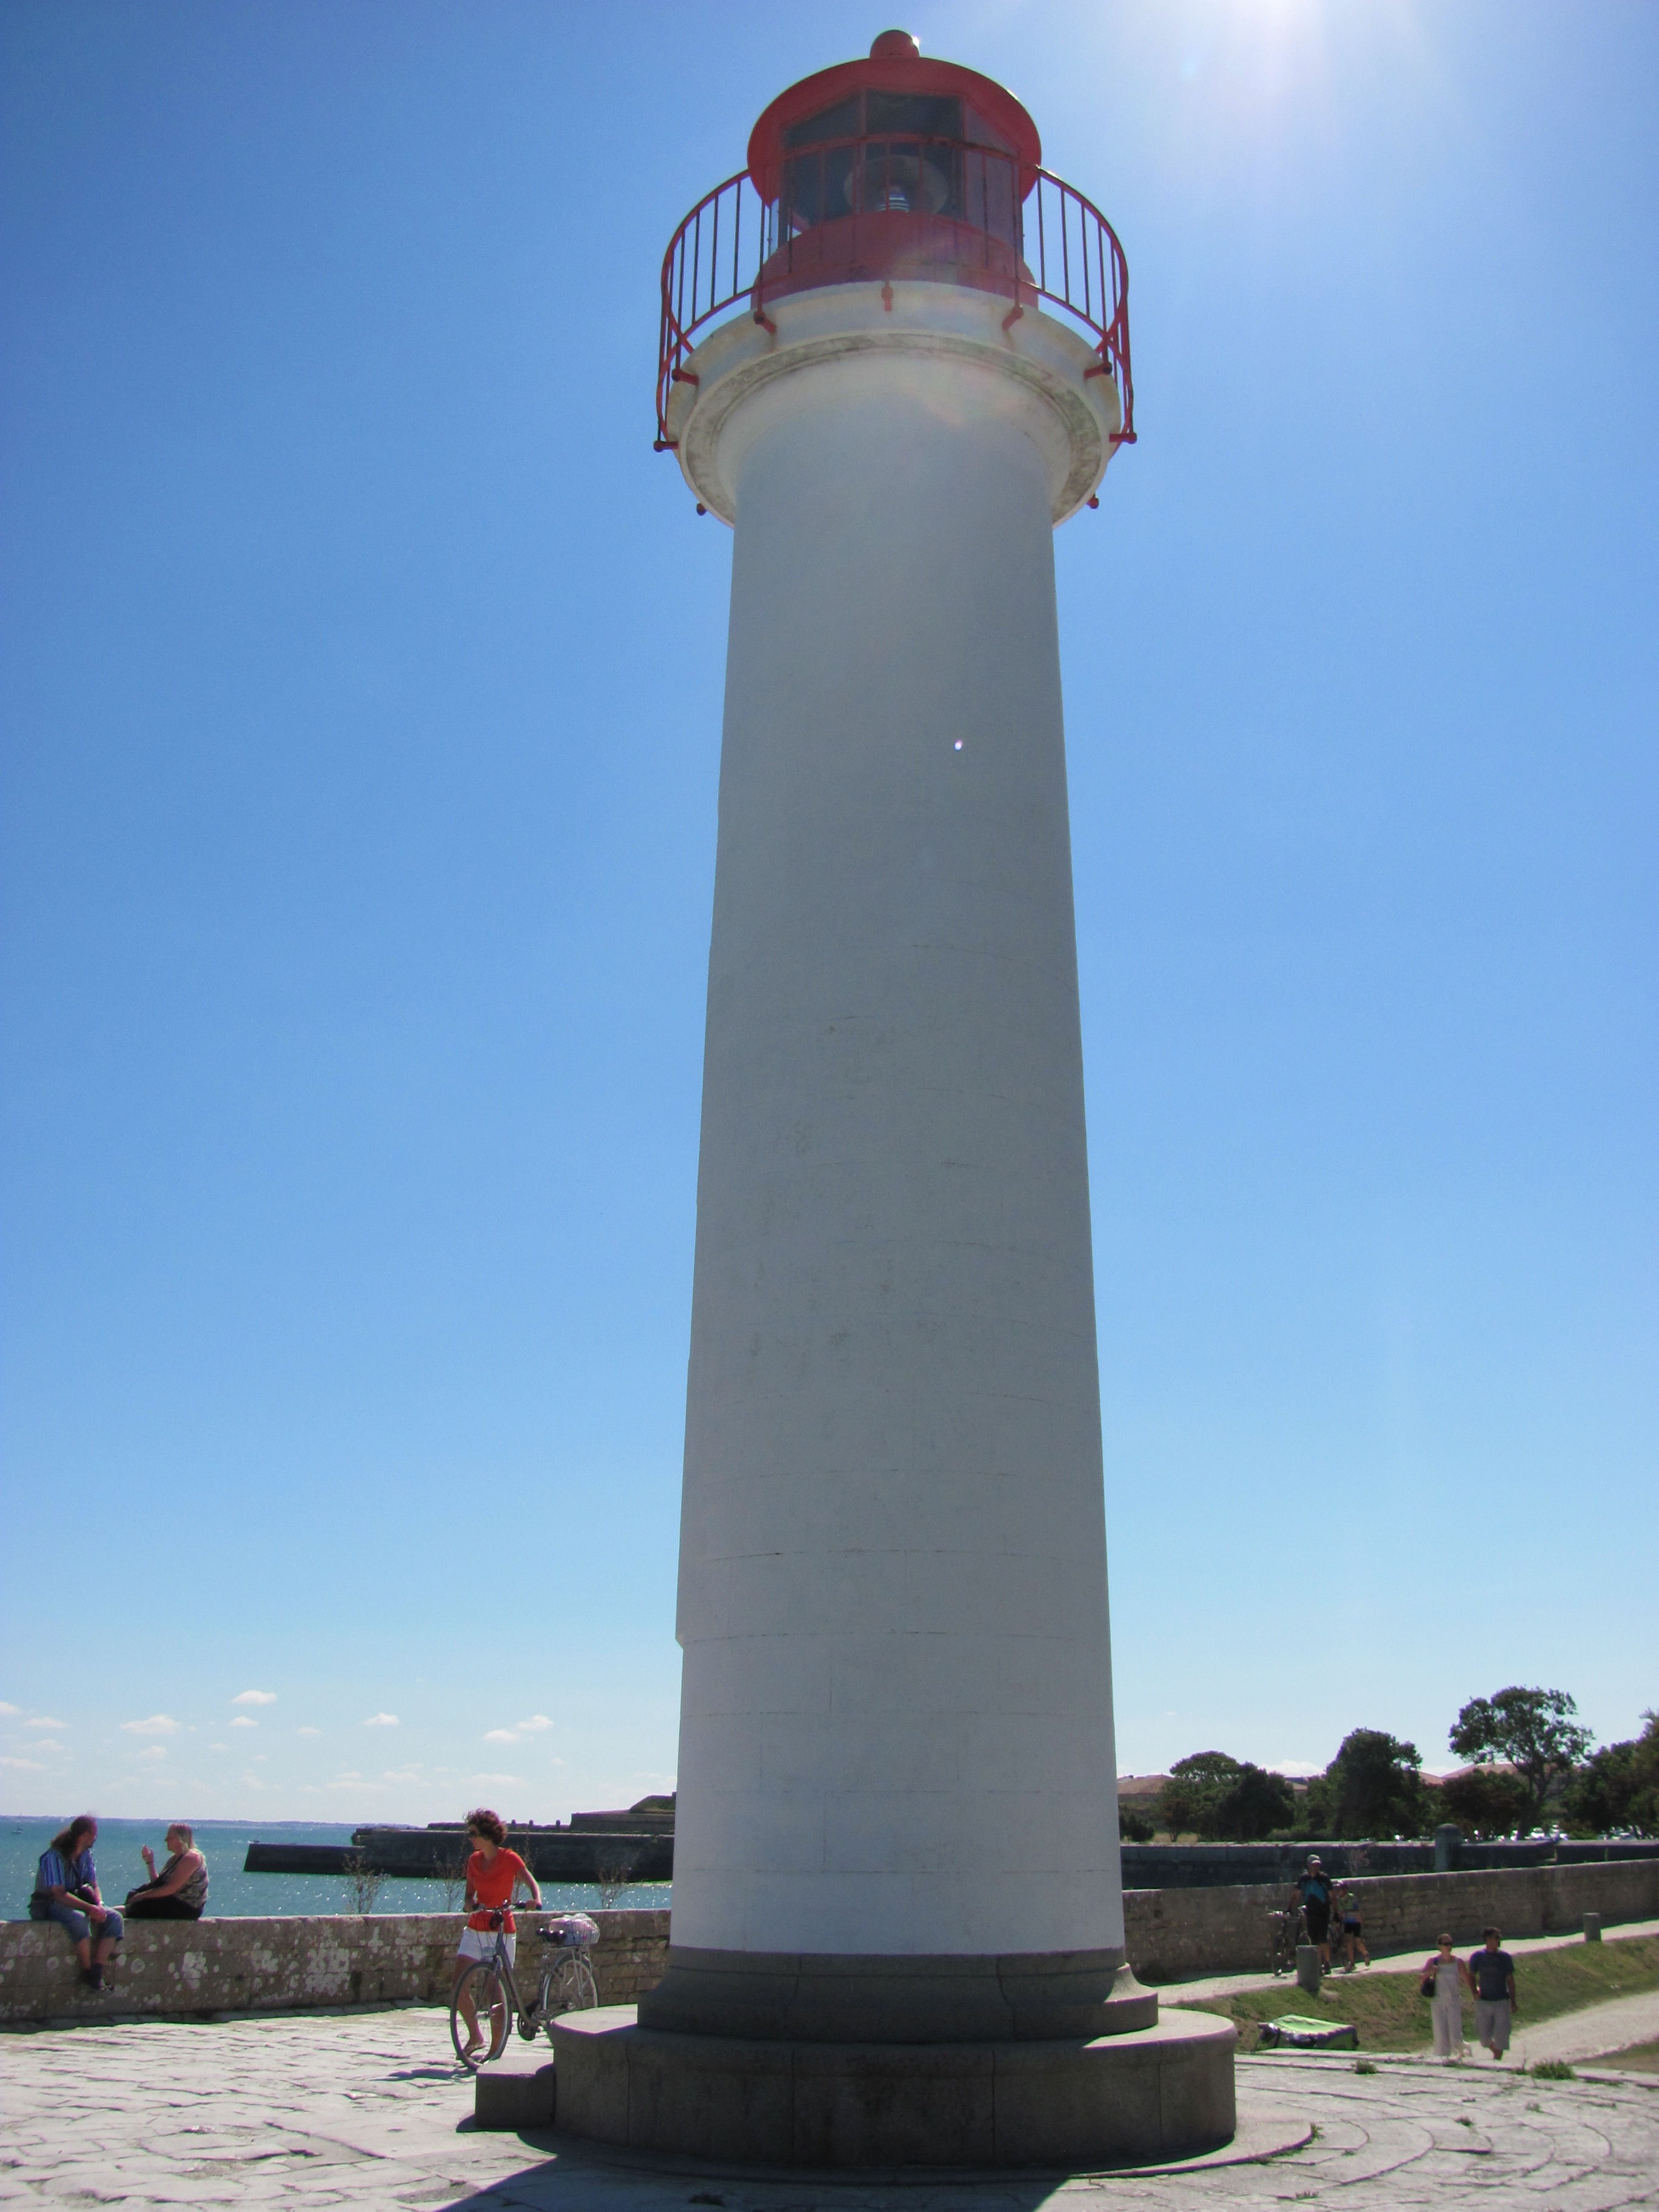
sea, water, lighthouse, tower, port, control tower, the rochelle